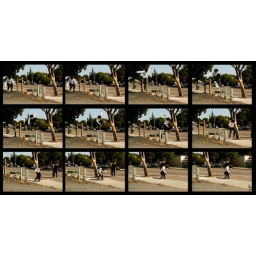
hardflip bump over green box